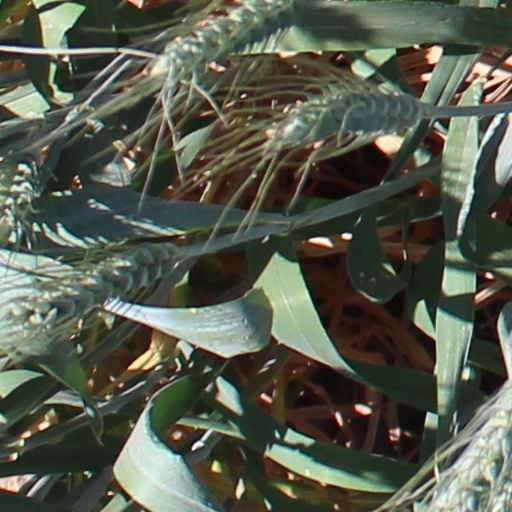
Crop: wheat